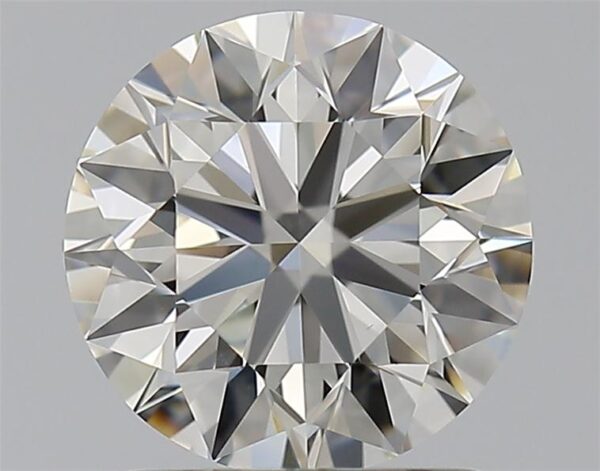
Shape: round
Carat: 1.25
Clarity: VVS2
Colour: J
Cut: EX
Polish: EX
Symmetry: EX
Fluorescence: N
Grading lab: GIA
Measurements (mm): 6.84 x 6.88 x 4.28